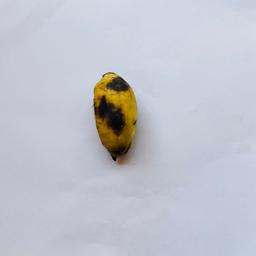
Banana variety: Sabri Kola